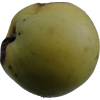
Label: Apple 13